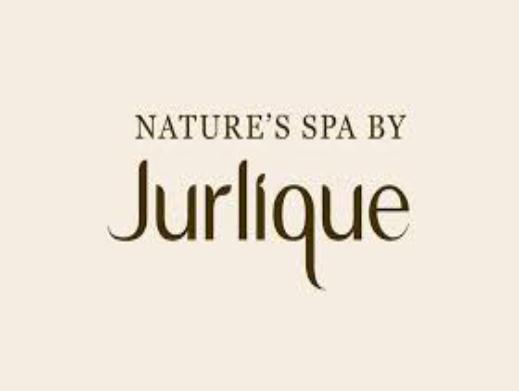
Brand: jurlique
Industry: Necessities